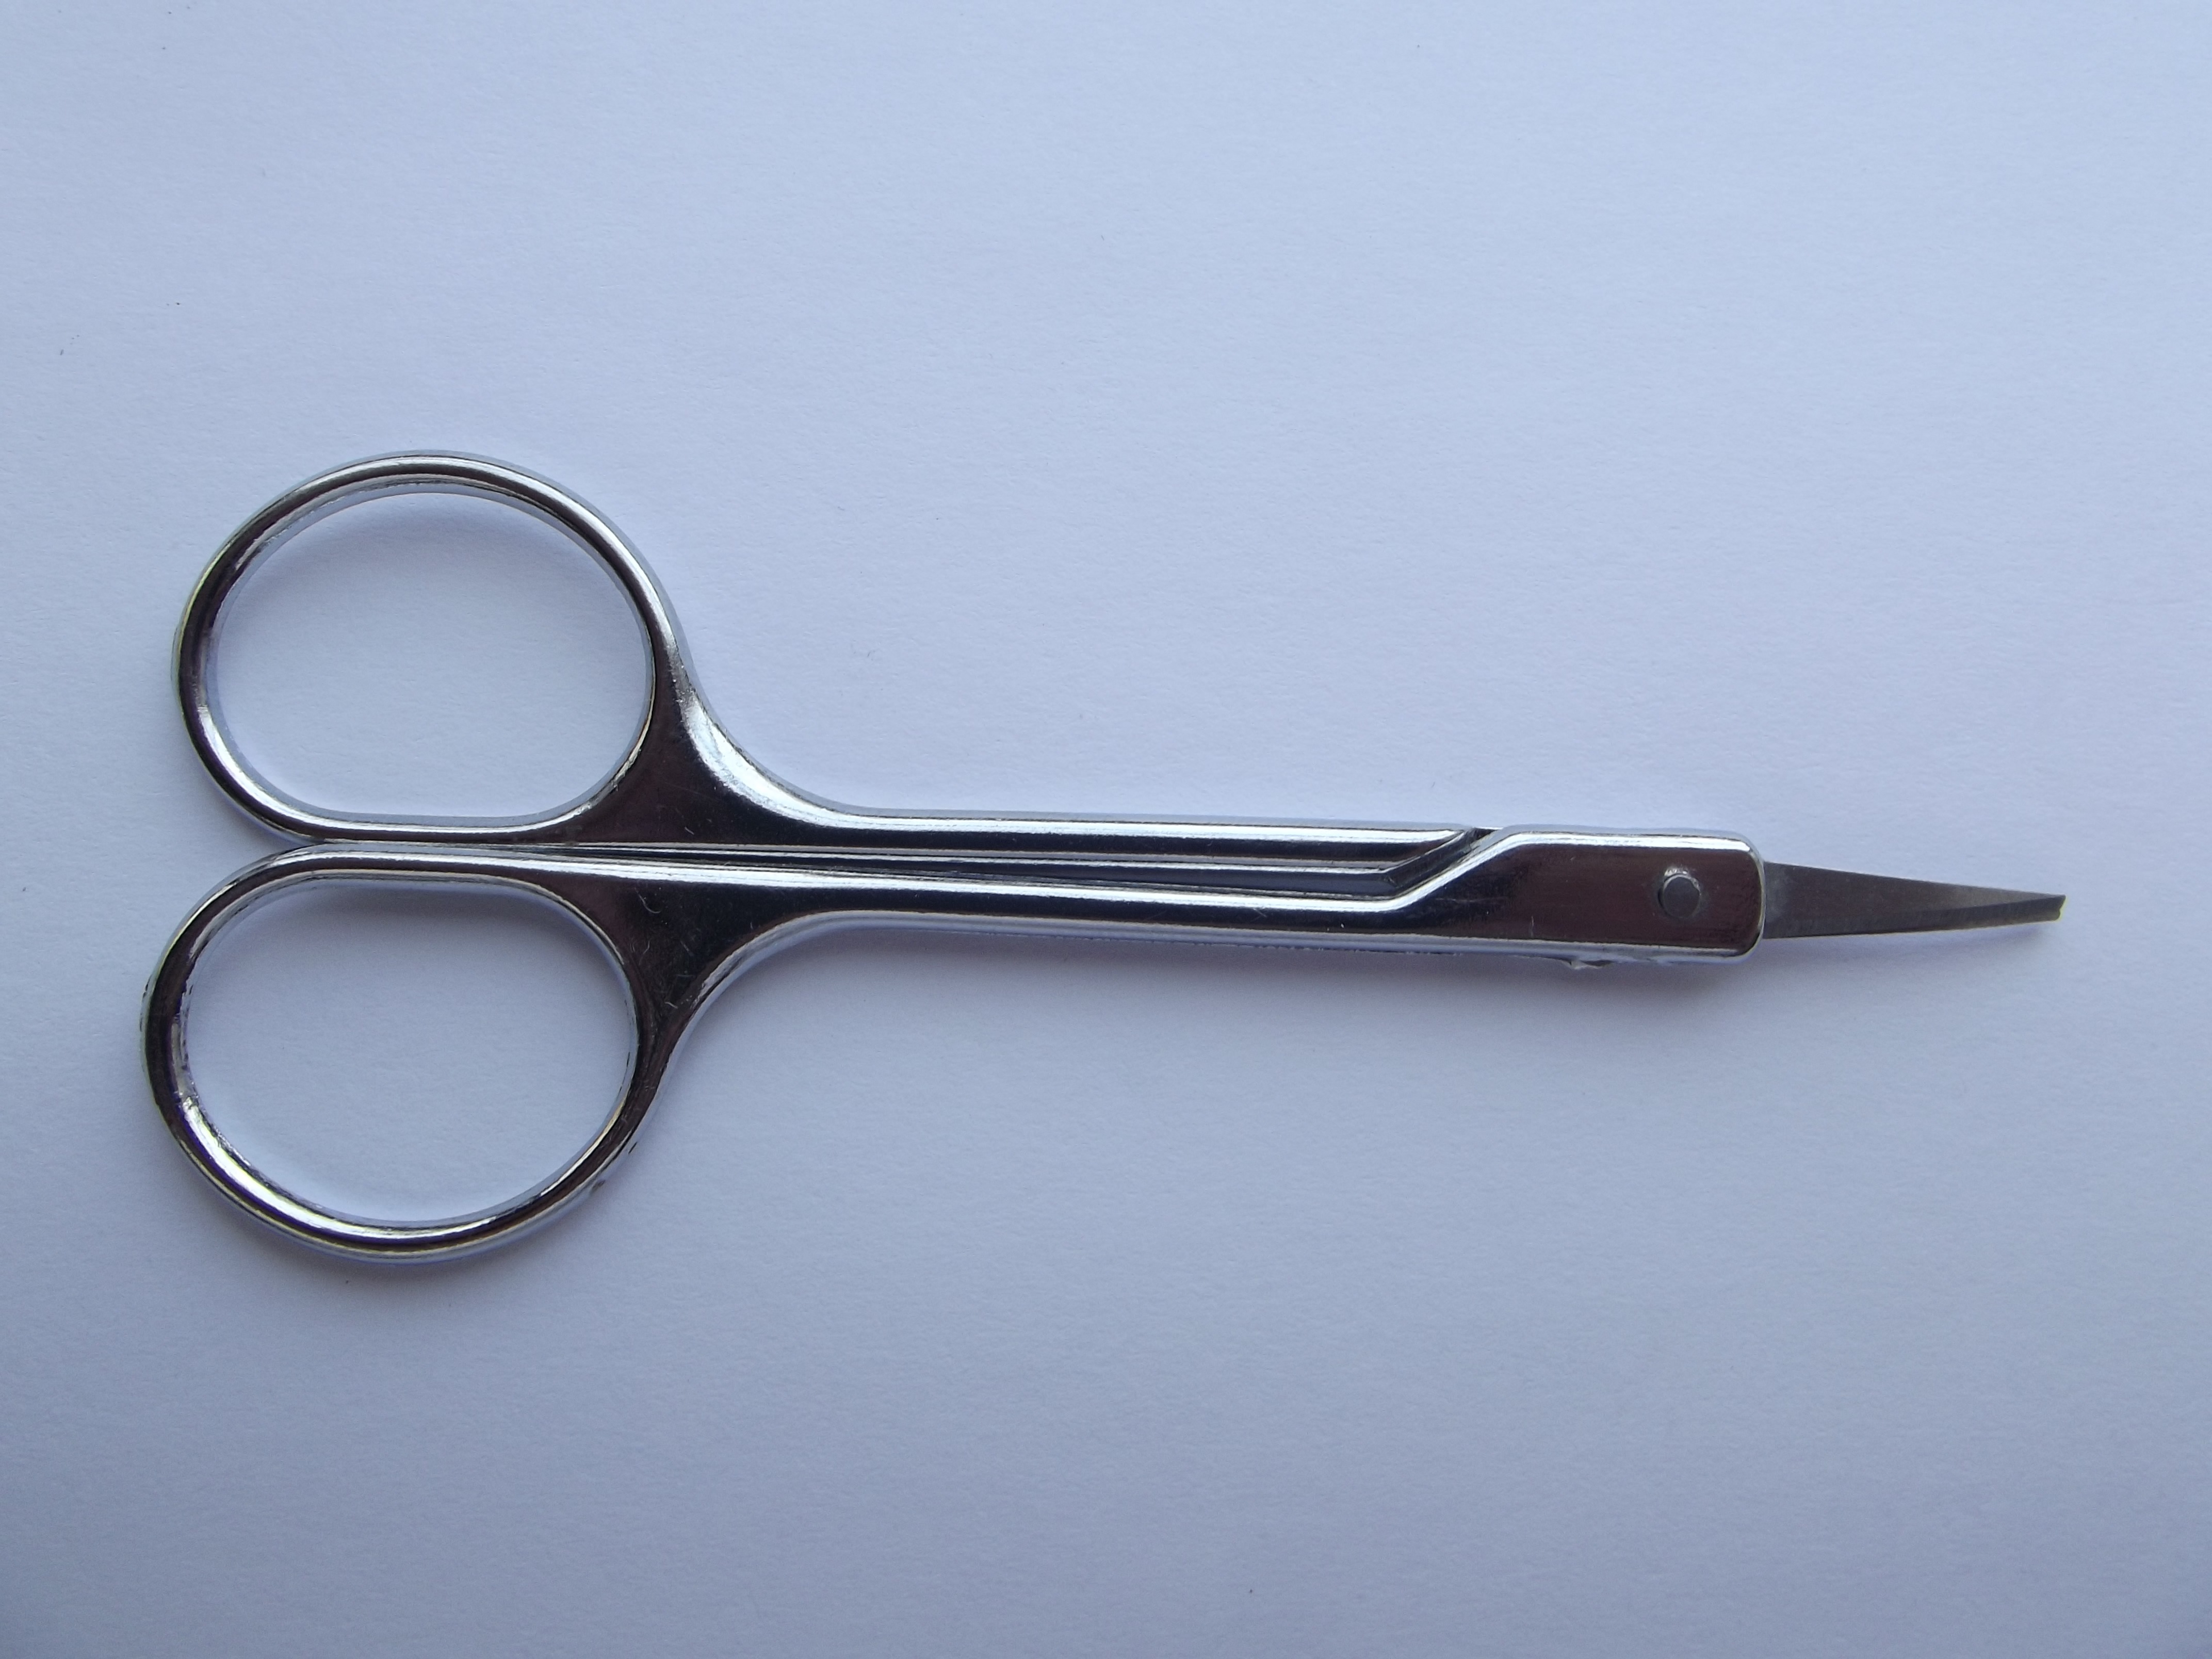
tool, scissor, button, court, scissors, office supplies